Pamphylian Greek

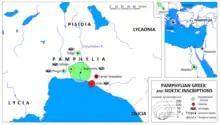
Map showing where inscriptions in the Pamphylian script and dialect have been found.

Pamphylian is known from about 300 inscriptions, most of them from the Pamphylian city of Aspendos. Nearly all of them are short and funeral and consist of names only. Pamphylian graffiti giving single names have also been found abroad, in Egypt (Abydos) and Delos. The longest inscription is a 36 line decree from Aspendos, first analyzed in detail in 1880 by William M. Ramsay. Inscriptions are dated from the fifth century BCE to the Roman period, most of them being from the second century BCE.